List of United States presidential assassination attempts and plots

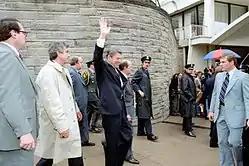
President Ronald Reagan (center) waves just before he is shot outside a Washington, D.C. hotel on March 30, 1981.

The assassination of president William McKinley took place at 4:07 PM on Friday, September 6, 1901, at the Temple of Music in Buffalo, New York. McKinley, attending the Pan-American Exposition, was shot twice in the abdomen at close range by Leon Czolgosz, an anarchist, who was armed with a .32-caliber Iver Johnson "Safety Automatic" revolver that was concealed underneath a handkerchief; the first bullet ricocheted off either a button or an award medal on McKinley's jacket and lodged in his sleeve; the second shot pierced his stomach. James Benjamin Parker, who had been standing behind the assassin in line, was the first to grab Czolgosz and the revolver. Other individuals jumped in and the group subdued Czolgosz before he could fire a third shot. They beat Czolgosz severely until McKinley was able to order the beating to stop. Although McKinley initially appeared to be recovering in the week after, his condition rapidly declined due to gangrene setting in around his wounds and he died on September 14, 1901, at 2:15 AM. McKinley was succeeded by Vice President Theodore Roosevelt.